Moravany nad Váhom

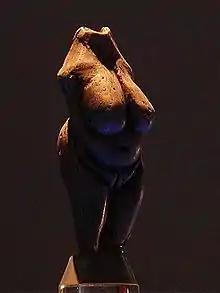
Venus of Moravany

In historical records the village was first mentioned in 1348.